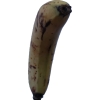
Label: banana